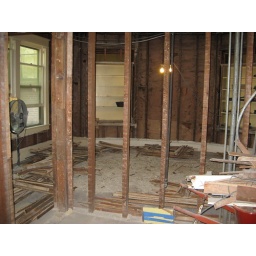
standing in the kitchen, looking through to the dining room.